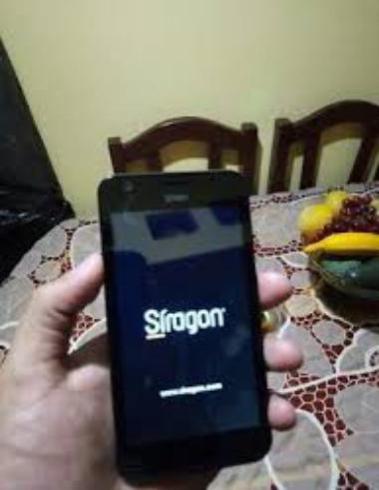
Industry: Electronic